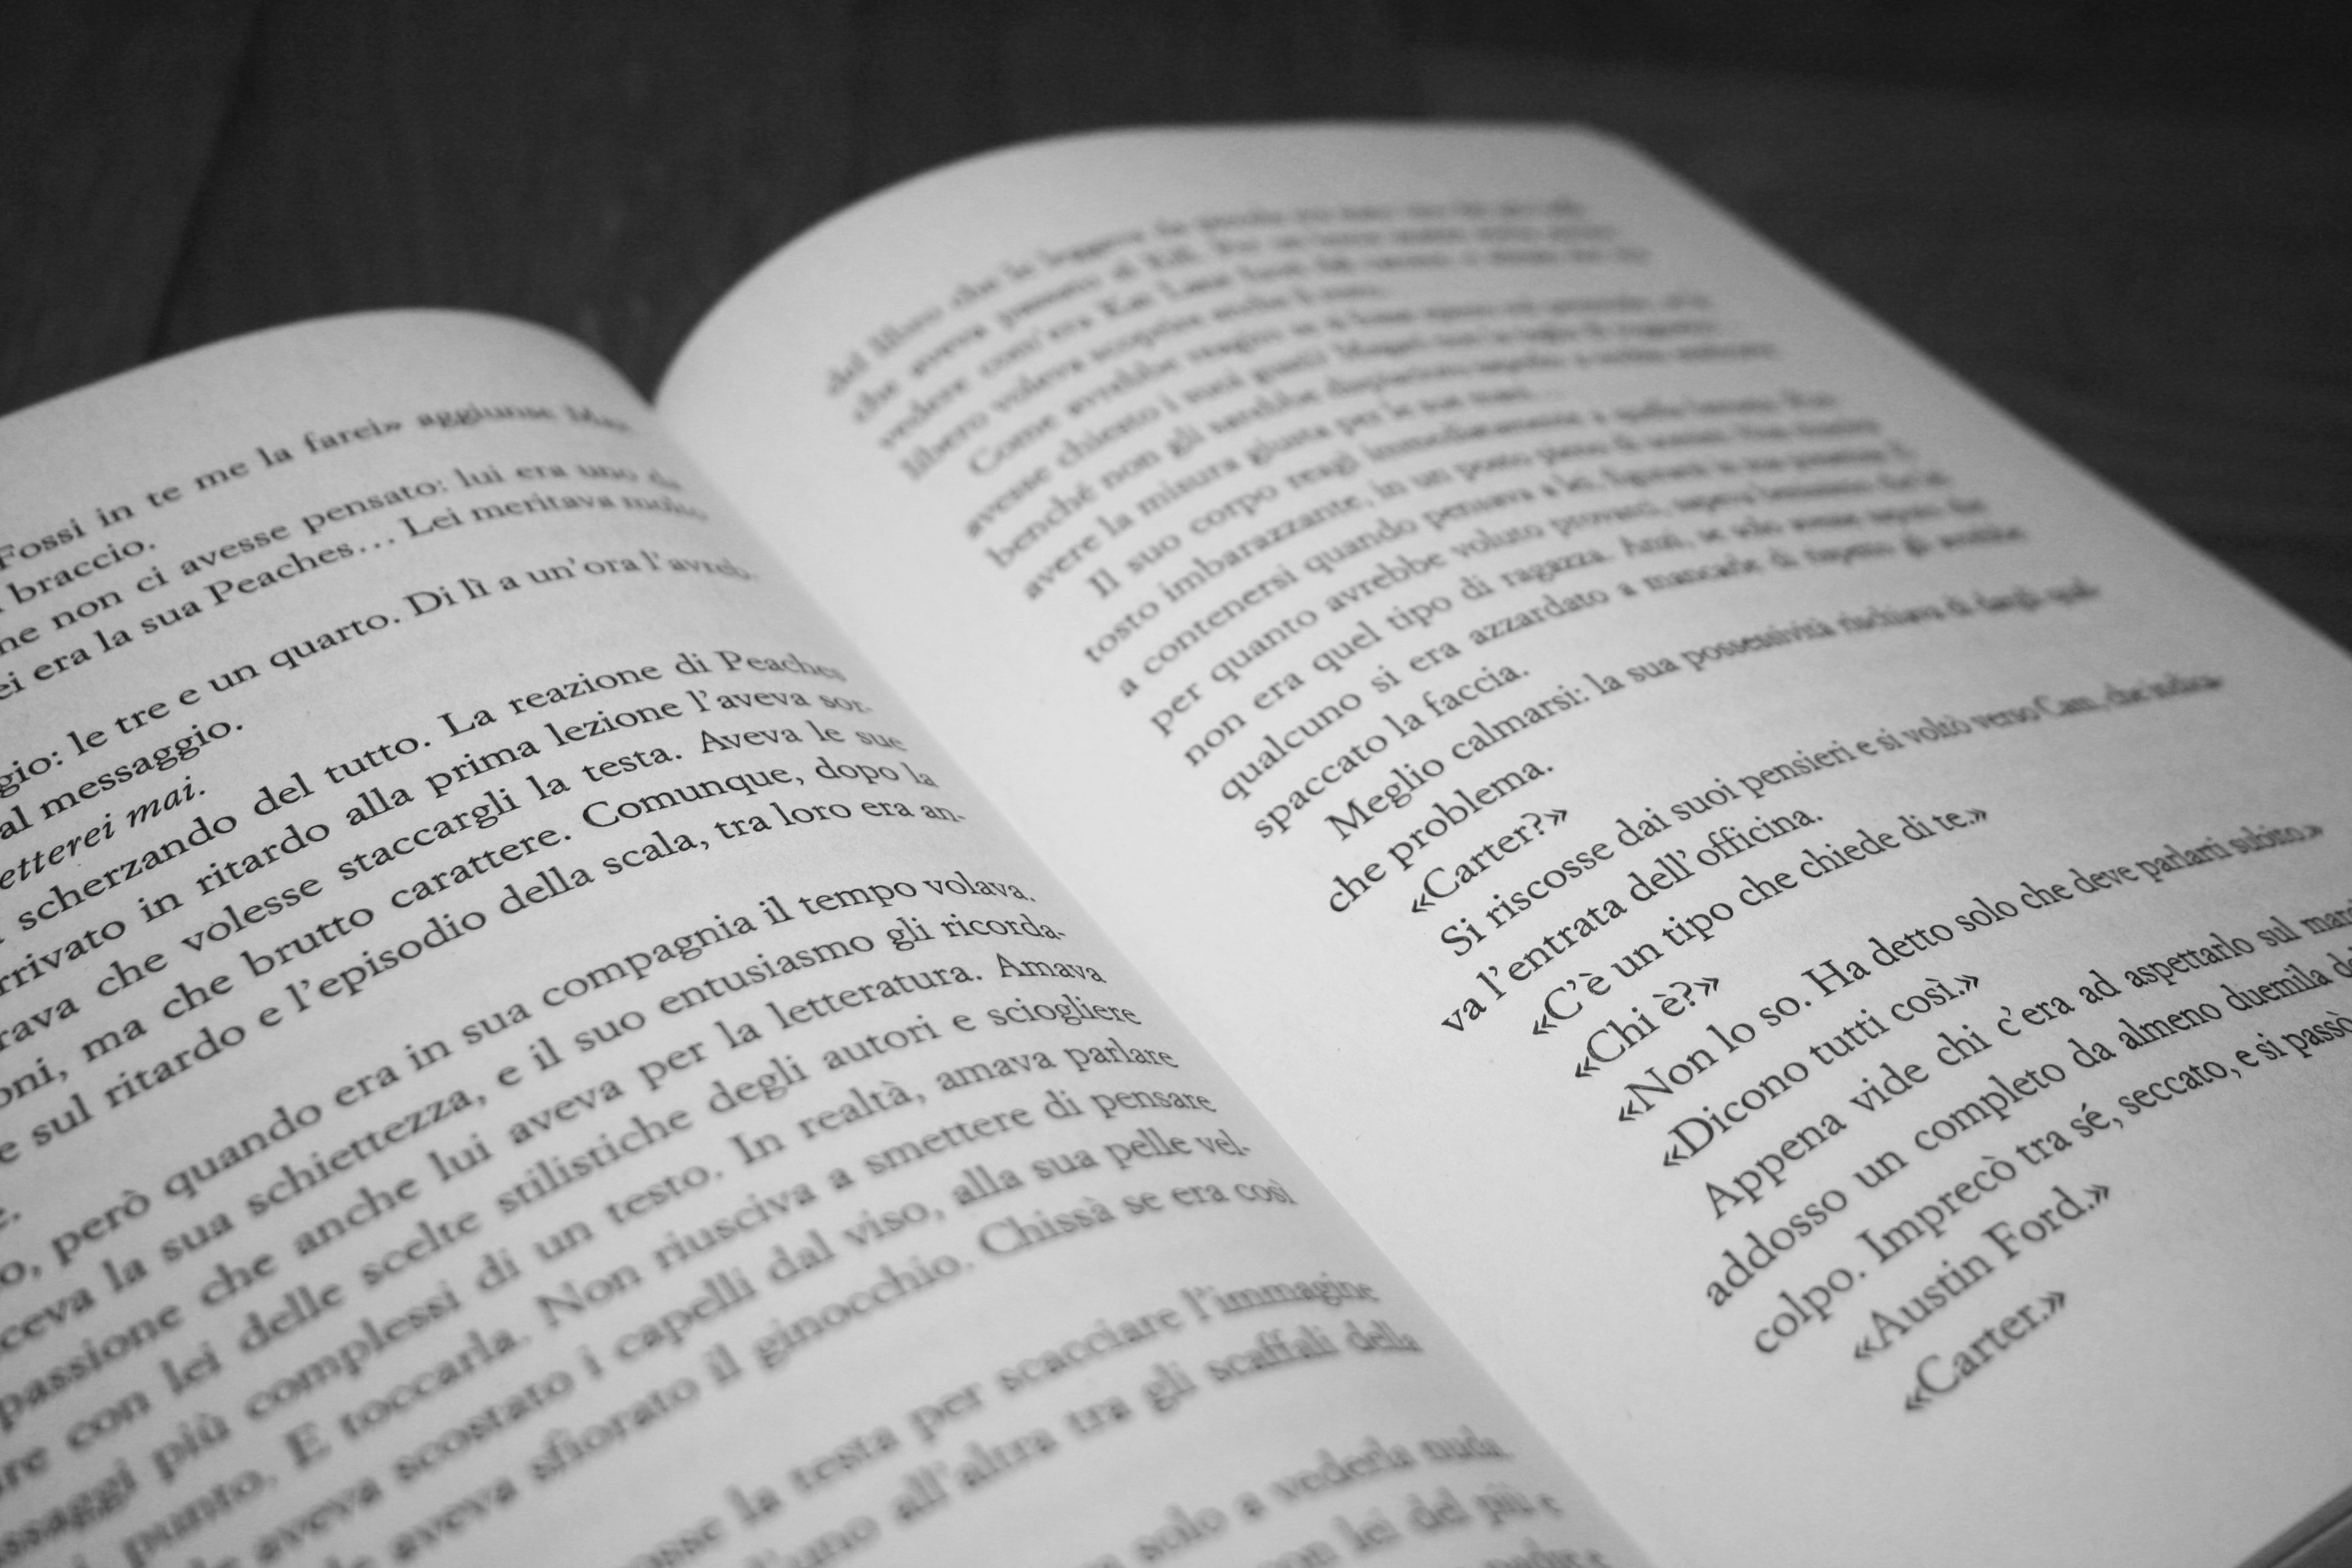
writing, book, page, open book, brand, font, pages, design, text, handwriting, history, document, written, graphic design